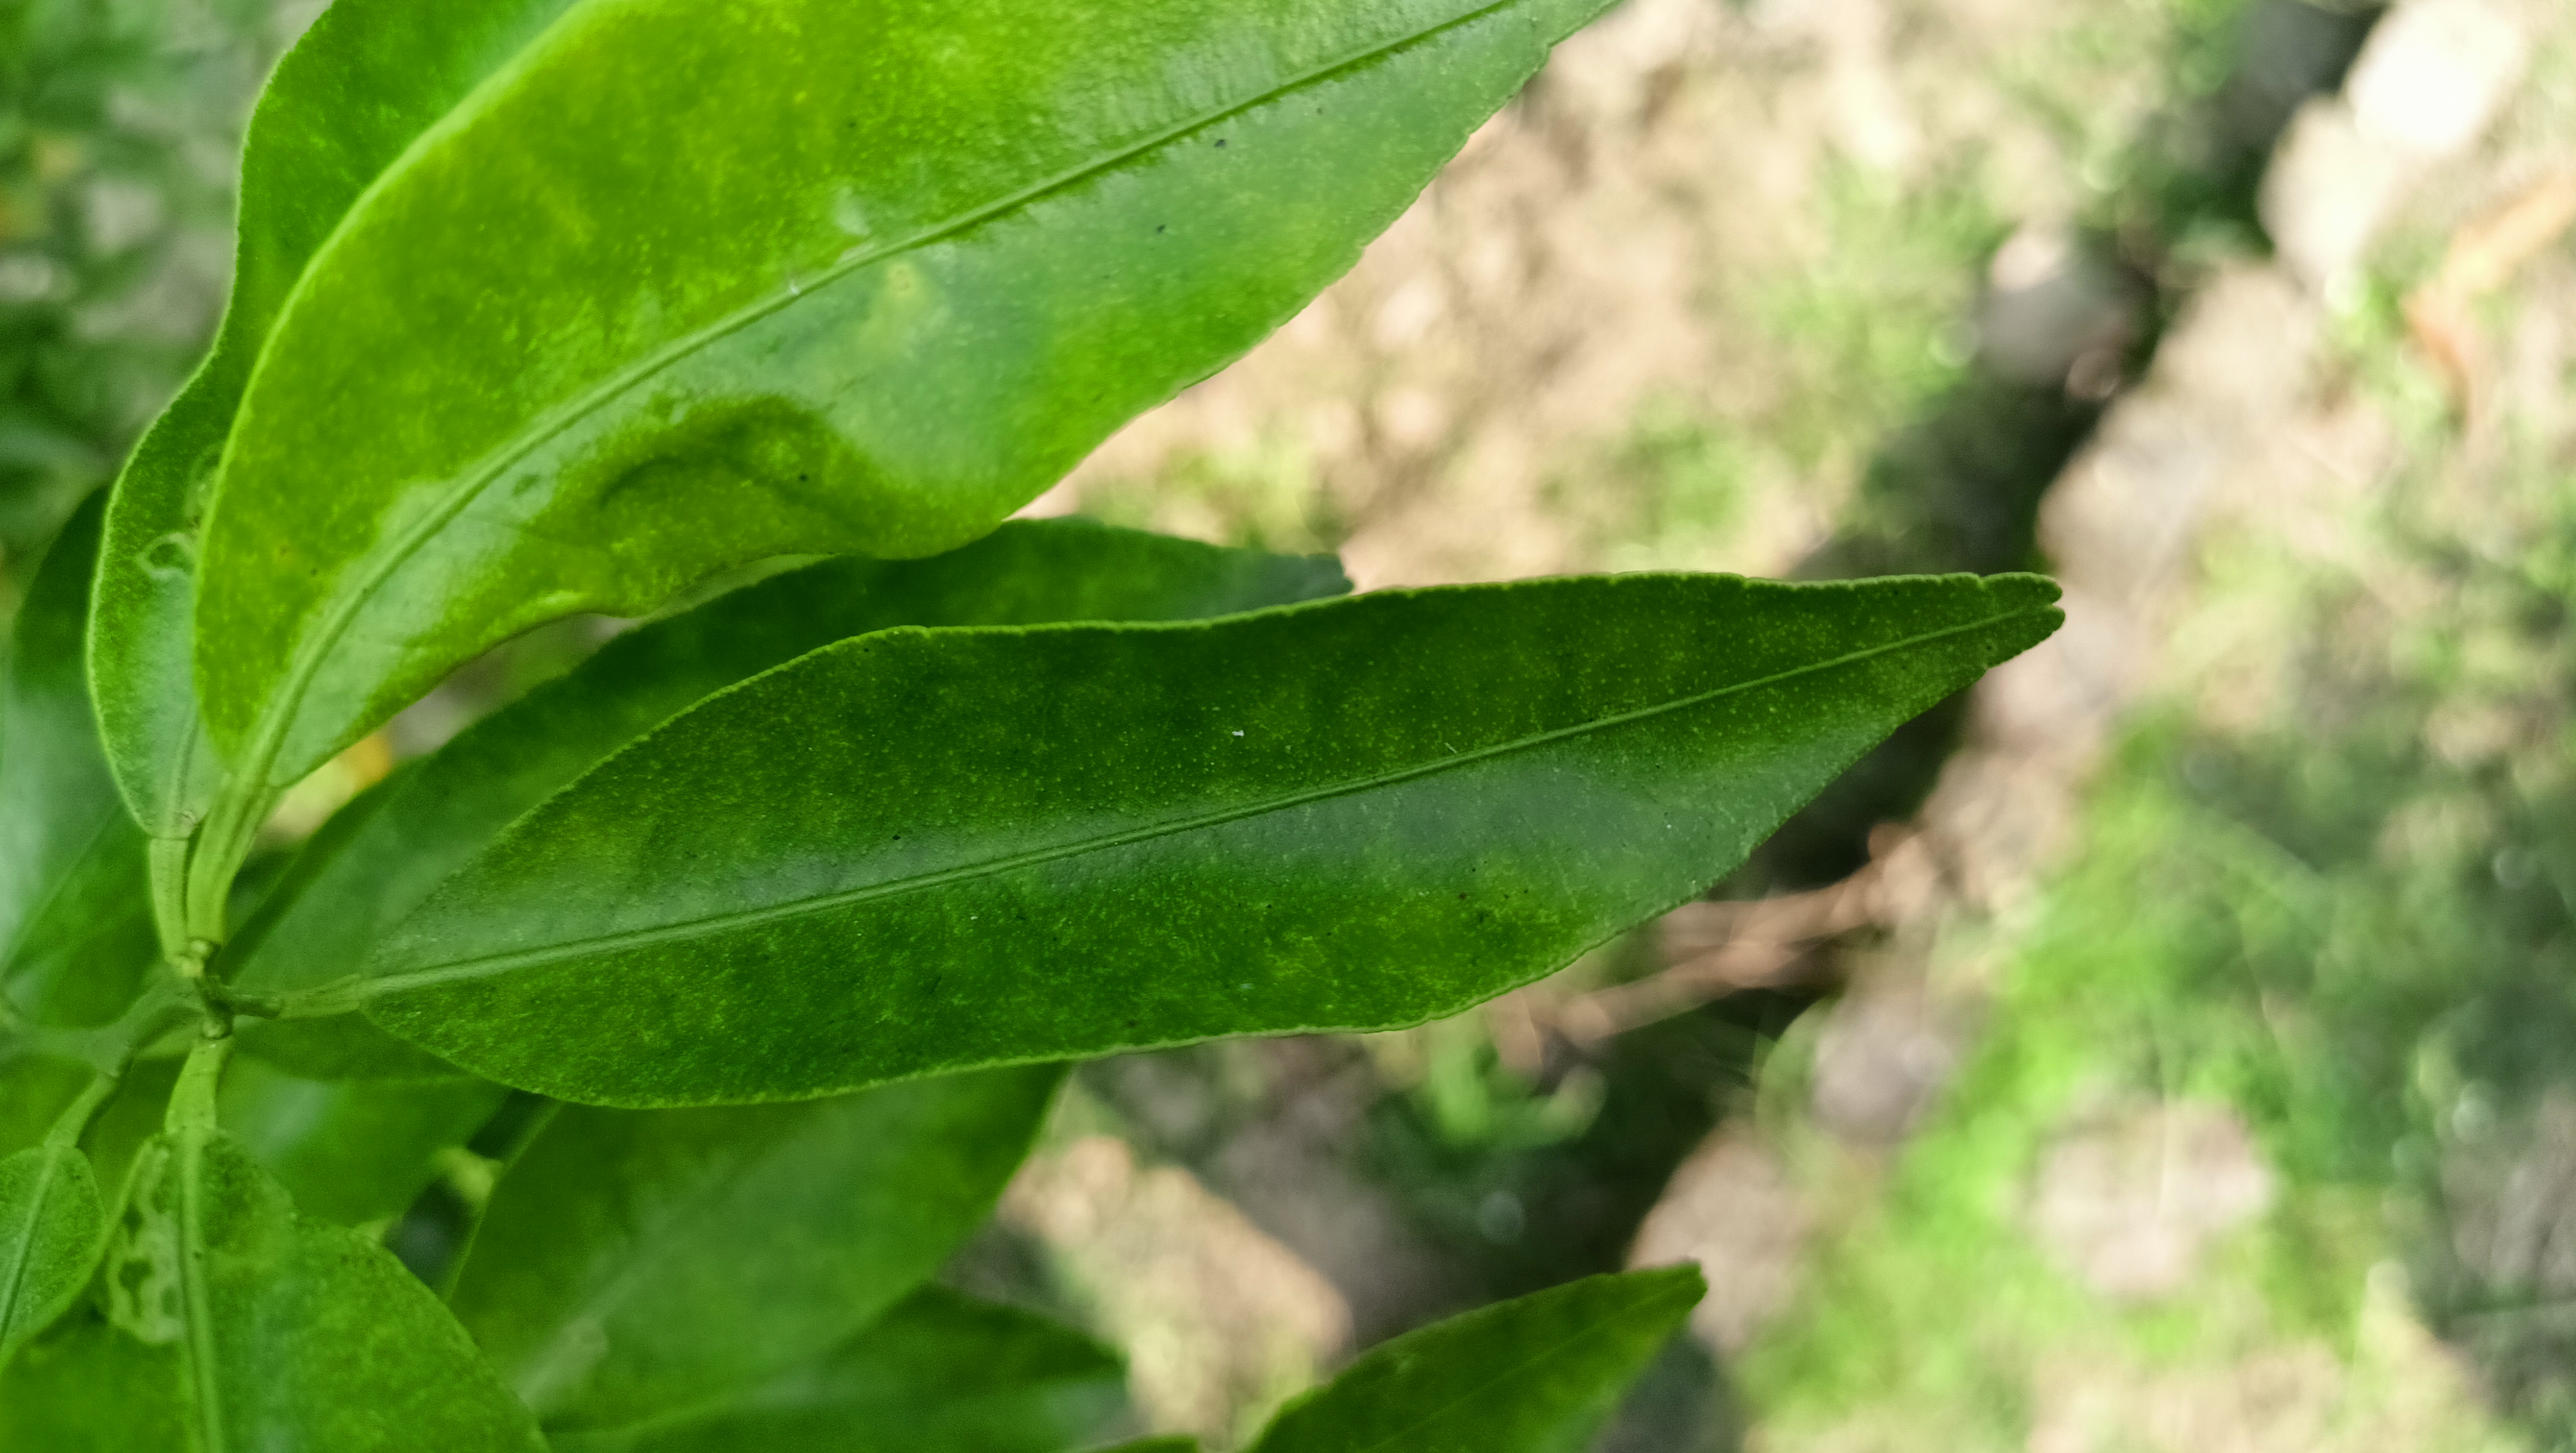
Mandarin leaf variety: Mandaring